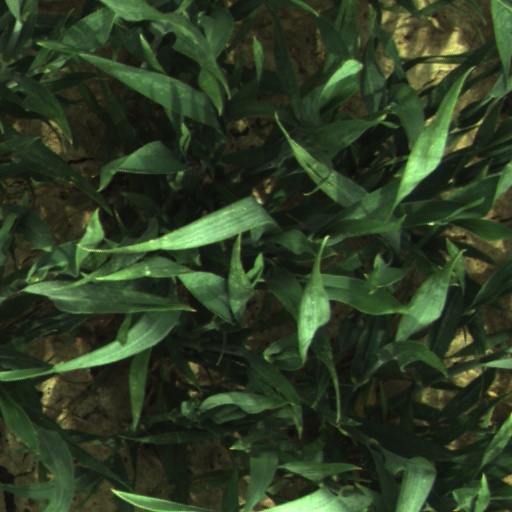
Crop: wheat